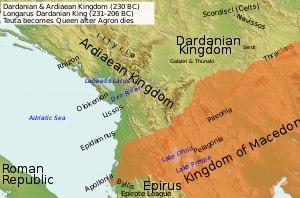
Démétrios II, aussi appelé Démétrios Étolicos, est le fils d'Antigone II Gonatas et le roi de Macédoine de 239 av. J.-C. à 229. Il s'oppose à une coalition des ligues étolienne et achéenne et périt en luttant contre une invasion des Dardaniens.
Teuta est une personnalité illyrienne du IIIᵉ siècle av. J.-C., considérée comme reine de la tribu des Ardiaei approximativement de 231-230 à au moins 228 av. J.-C.